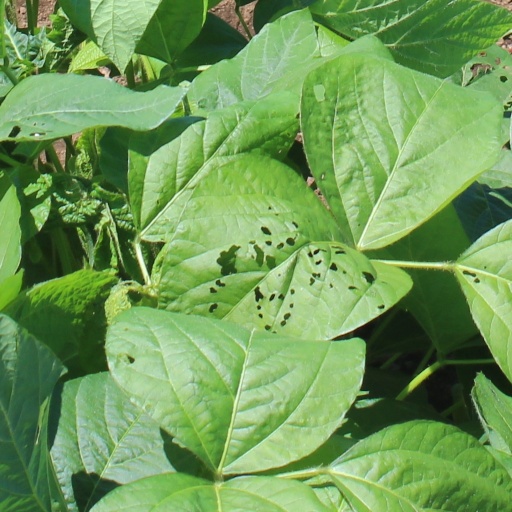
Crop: soybean